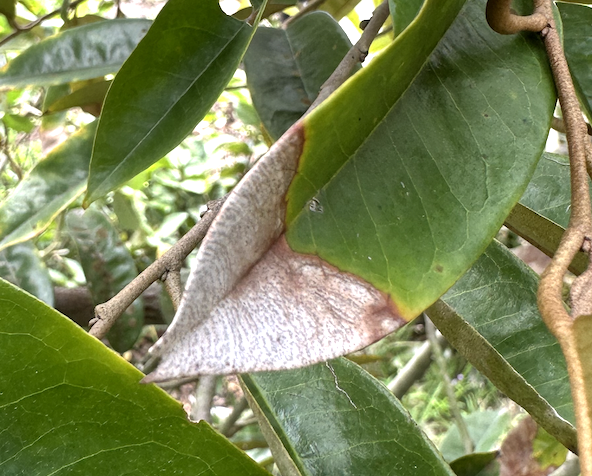
Label: anthracnose_disease